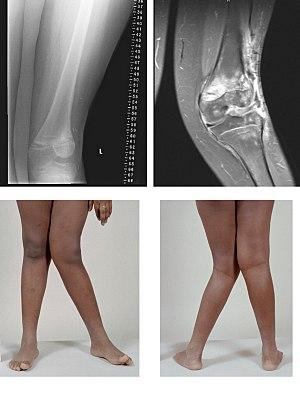
Le genu valgum est une déviation vers l'extérieur de l'axe du membre inférieur avec saillie du genou en dedans : les deux genoux se touchent alors que les chevilles sont écartées.